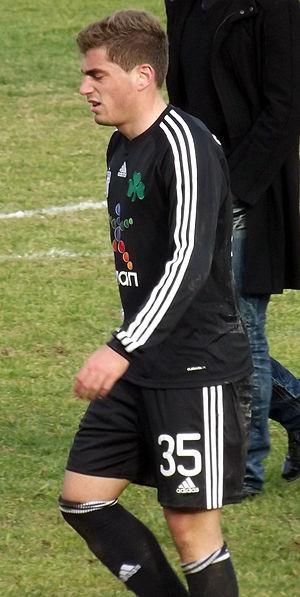
Charálampos « Cháris » Mavrías, né le 21 février 1994 à Zante, est un footballeur international grec qui évolue au poste de milieu de terrain à l'AC Omónia Nicosie.